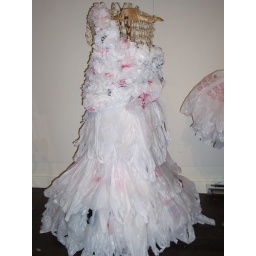
work-in-progress Bagalina recycled white plastic bags trash fashion dress by Ruby Re-Usable 017